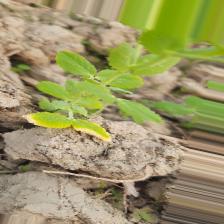
Label: Ascochyta blight